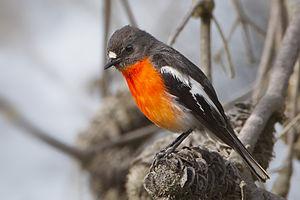
Les Petroicidae sont une famille de passereaux qui comprend 13 genres et 46 espèces